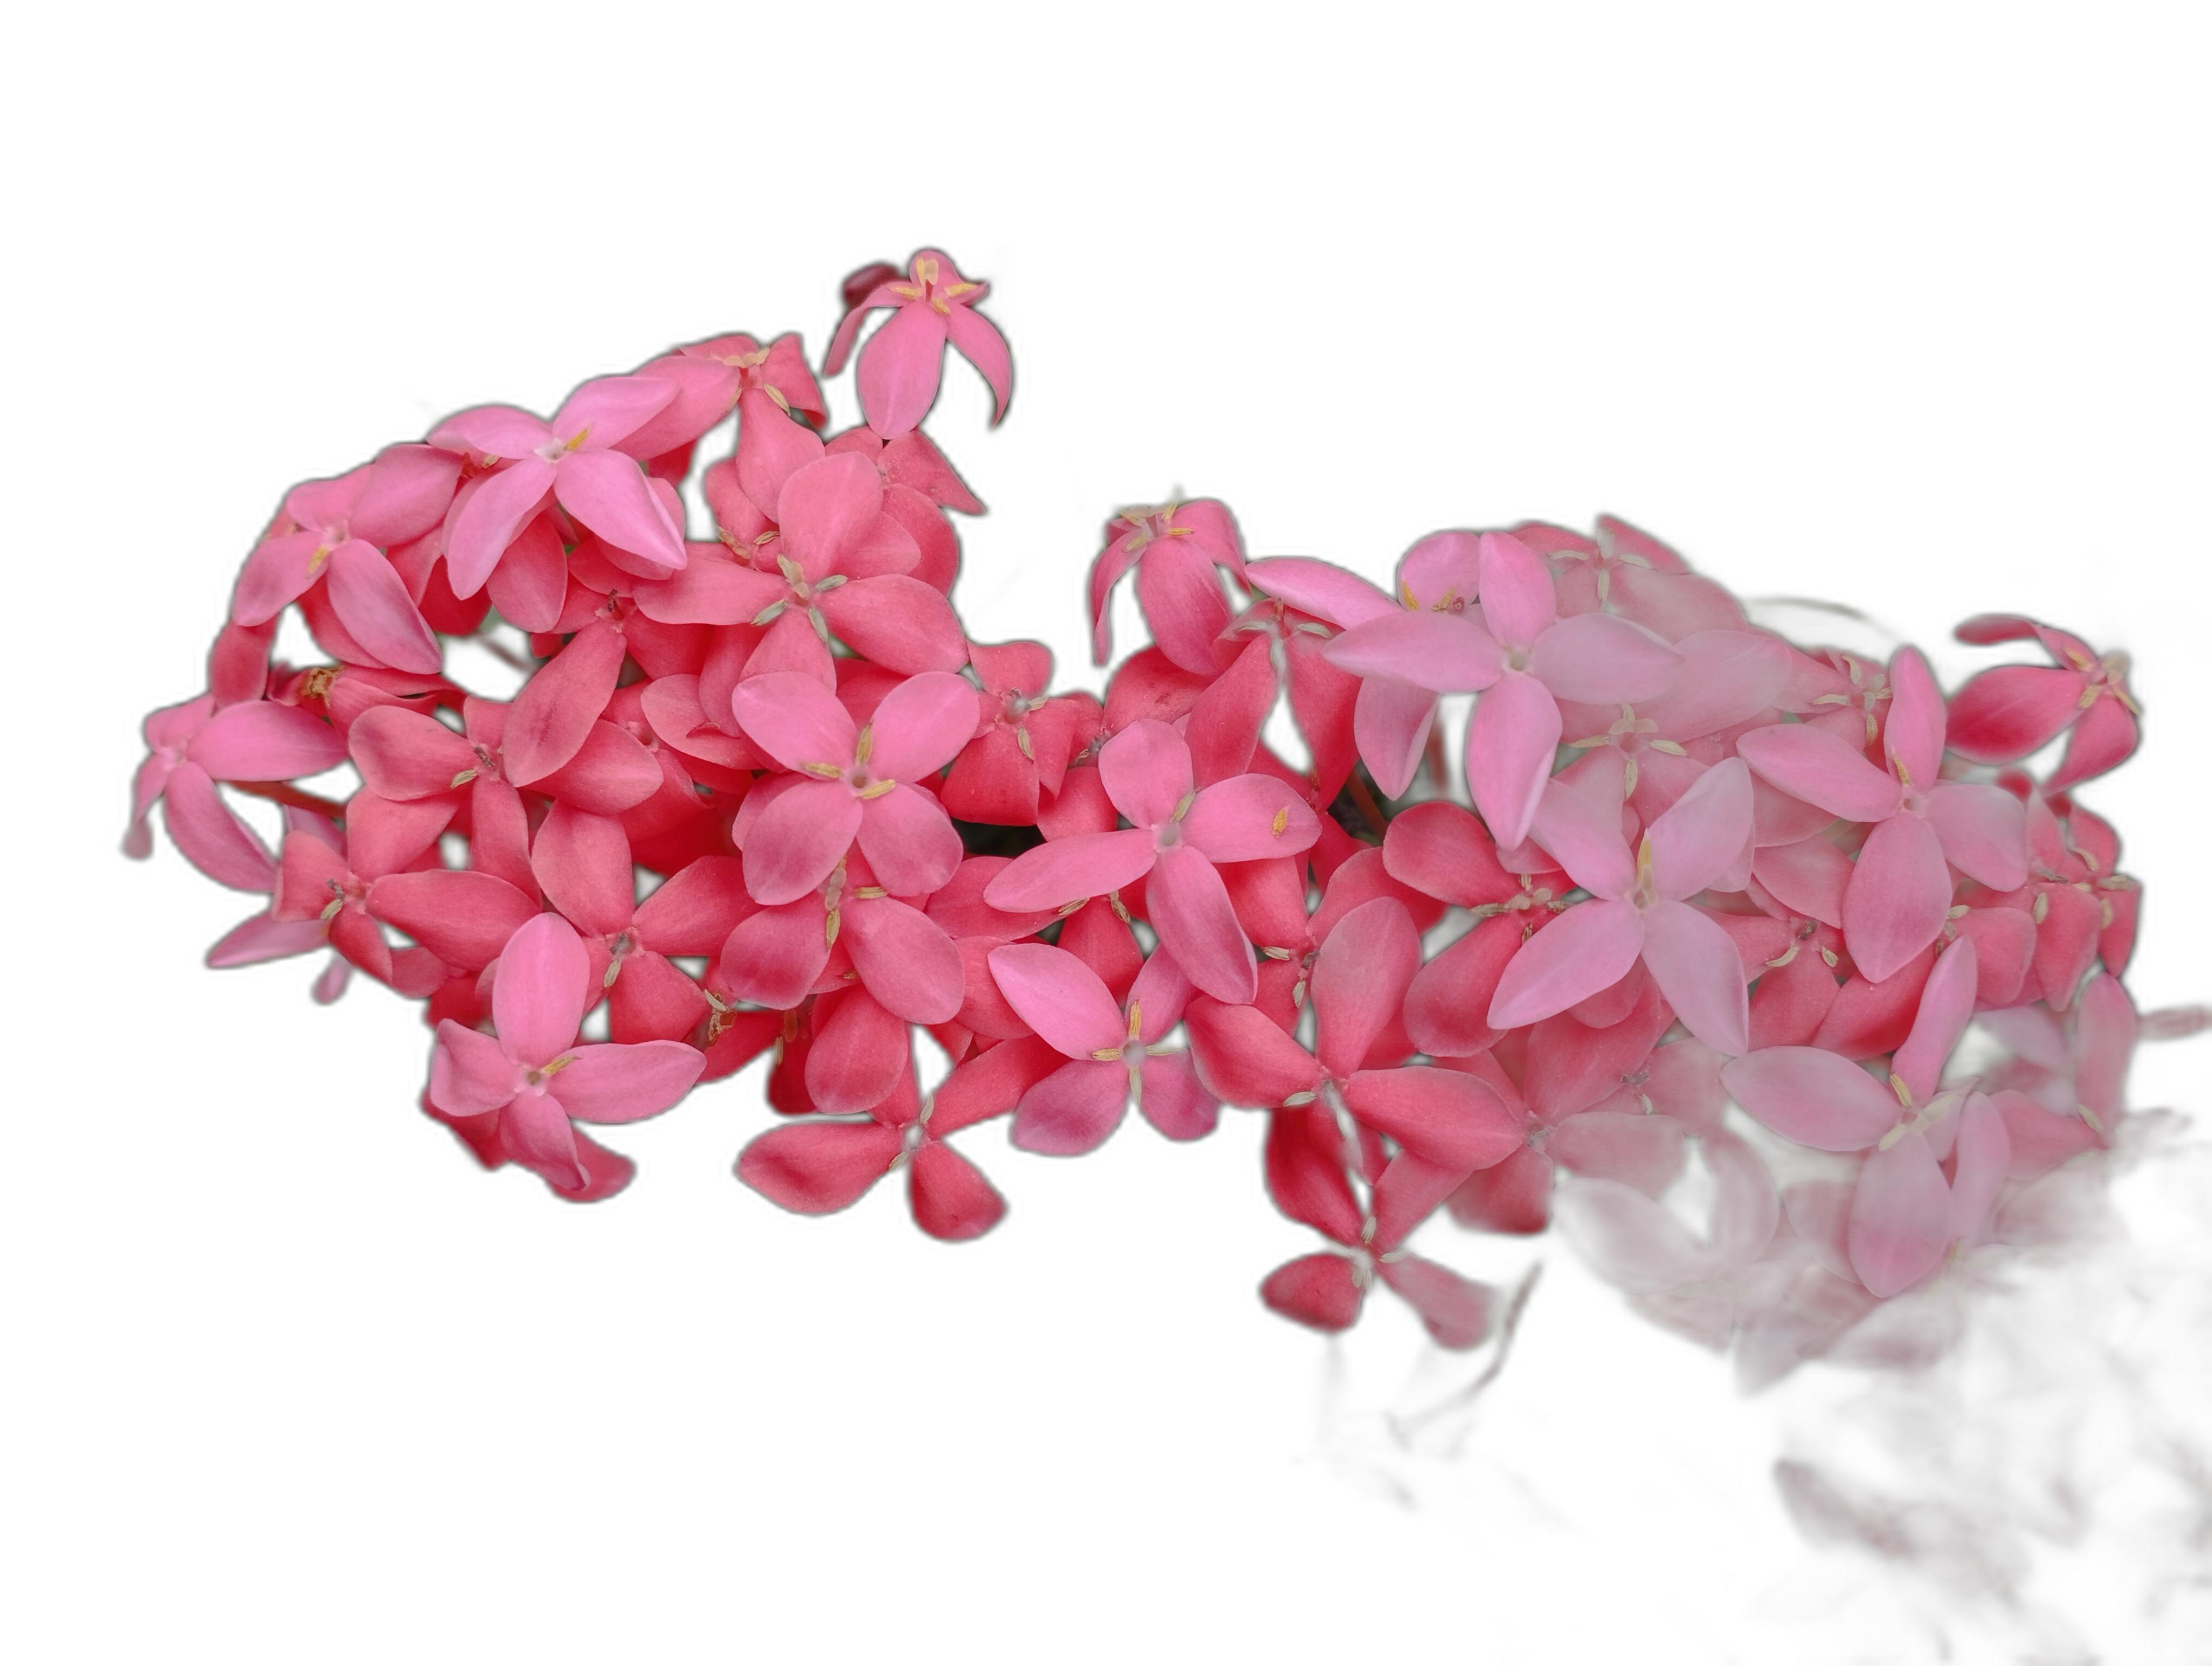
Label: Jungle geranium